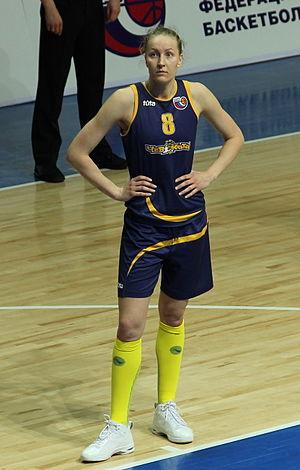
Le Dynamo Koursk est un club féminin russe de basket-ball de la ville de Koursk. Le club appartient à la plus haute division du championnat russe.